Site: brandenburg
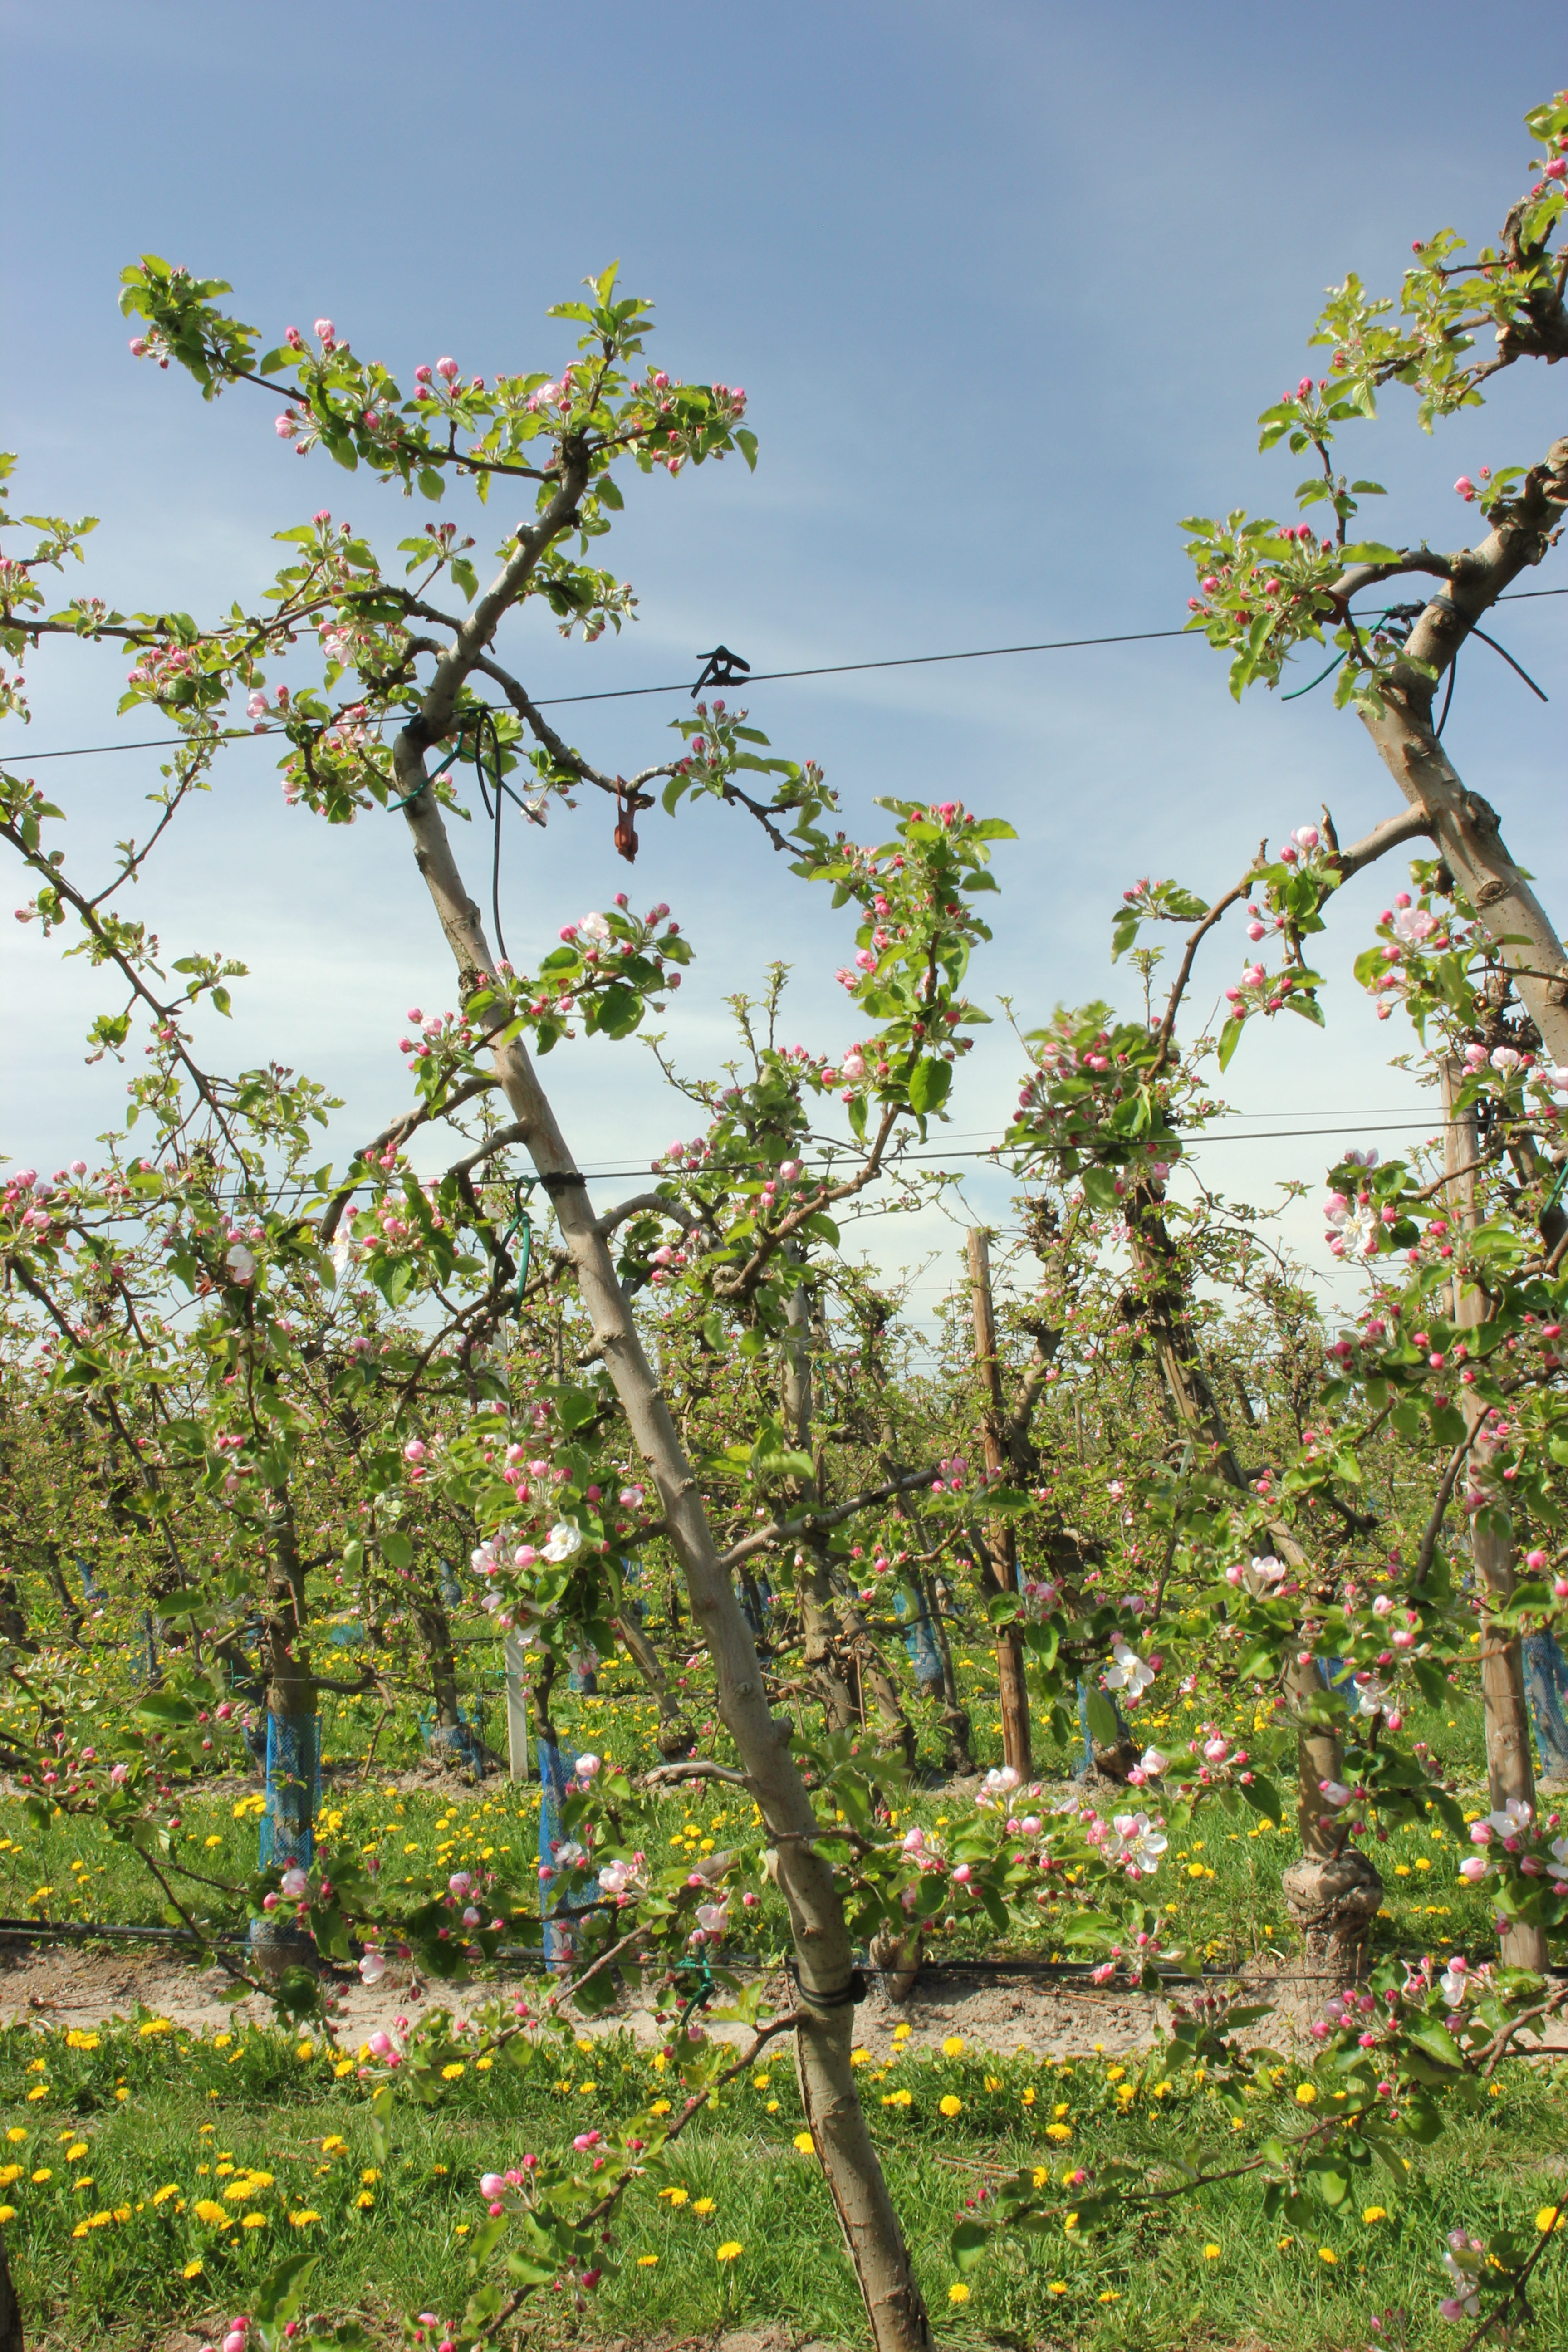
Growth stage (BBCH 57): Inflorescence emergence